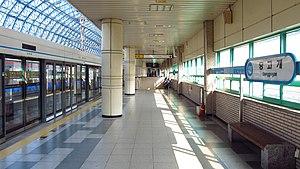
Danggogae est une station sur la ligne 4 du métro de Séoul, dans l'arrondissement de Nowon-gu.